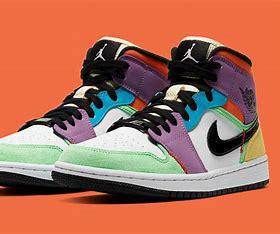
Brand: Jordan
Model: 1 Mid